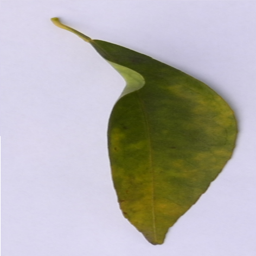
Plant part: leaf
Disease: greening